Battle of Balaclava

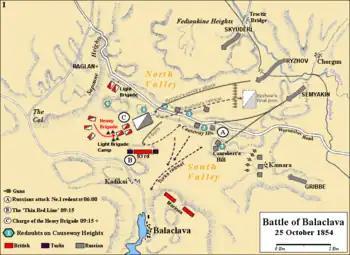
Battle of Balaclava. Ryzhov's cavalry attacks over the Causeway Heights at approximately 09:15. Both branches of the attack happened almost simultaneously.

The Ottoman guns from No.1 redoubt on Canrobert's hill fired on the Russians at around 06:00 – the Battle of Balaclava had begun. Lucan despatched Captain Charteris to inform Raglan that the redoubts were under attack. Charteris arrived at around 07:00, but those at the British headquarters had already heard the sound of the guns. Lucan himself rode quickly back towards Kadikoi to confer with Sir Colin Campbell, commander of the Balaclava defences. The two men agreed that this was not another Russian feint, but an attack in force with the intention of taking the British base. Campbell prepared his 93rd Highlanders to meet the enemy, whilst Lucan returned to the cavalry. Leaving the Light Brigade where it stood, Lucan led the Heavy Brigade towards the redoubts, hoping his presence might discourage any further Russian advance on Balaclava. Realizing his show of strength had little impact, however, Lucan led the Heavies back to their original position alongside the Light Brigade. The Ottoman forces were left to face the full force of the Russian assault almost alone.